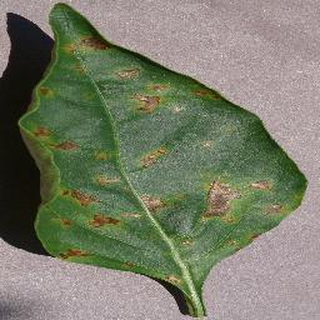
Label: bell_pepper_bacterial_spot